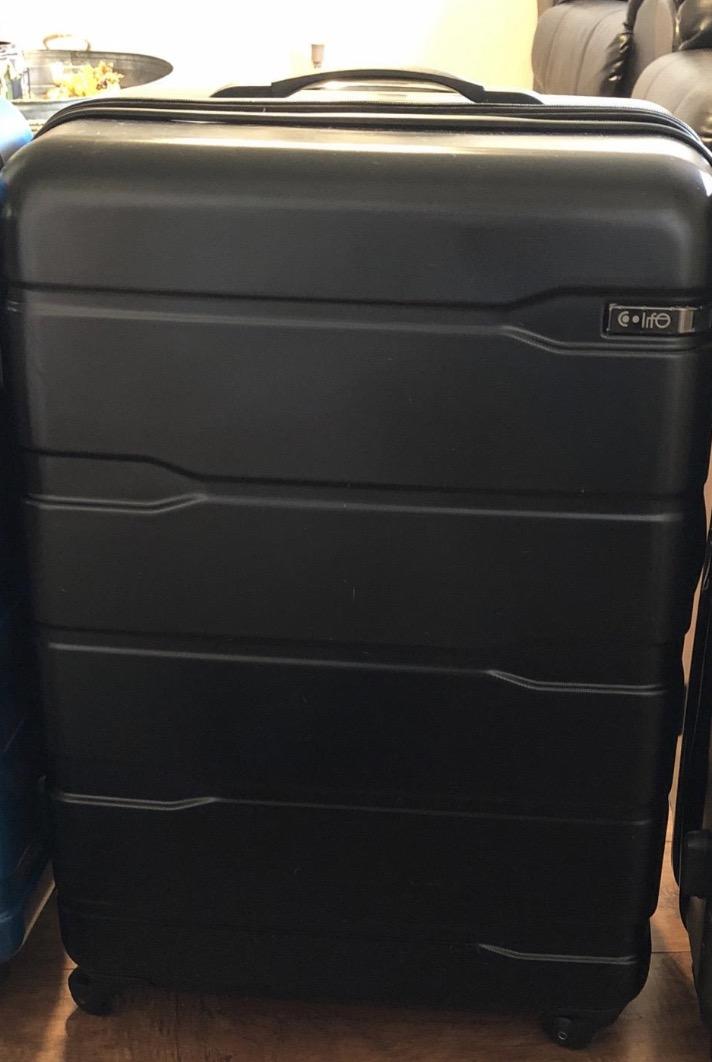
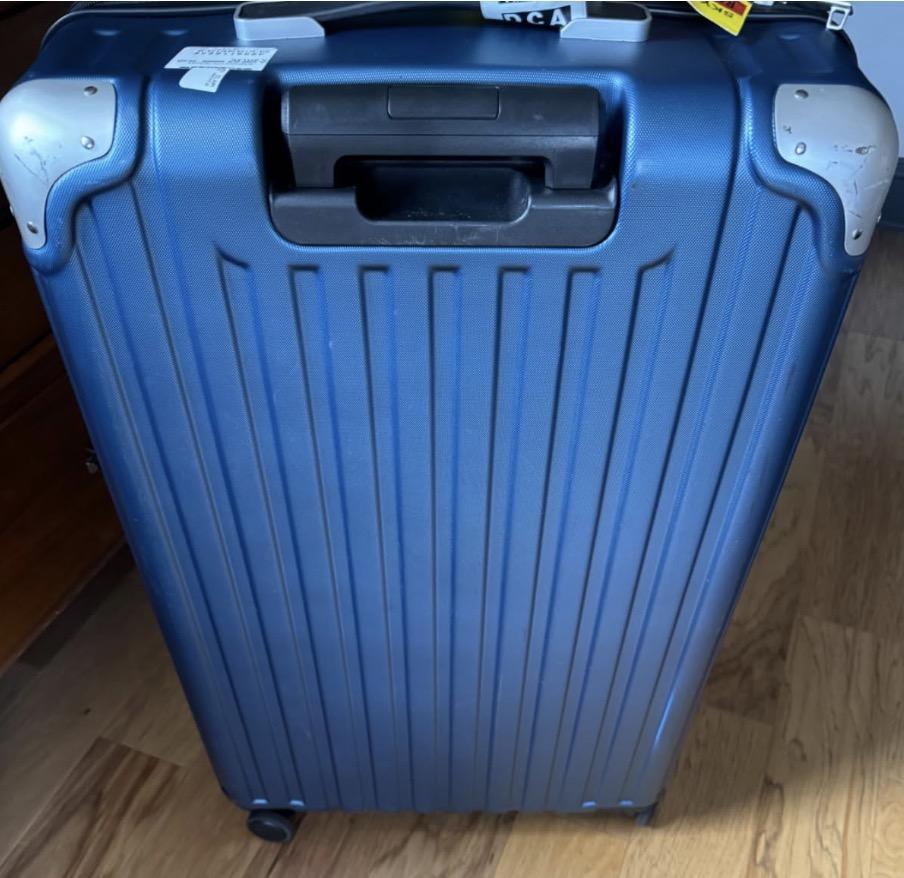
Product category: items_tea
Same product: no